Plymouth, Indiana

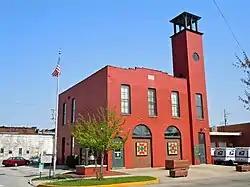
Historic fire station with patchwork quilt designs on doors

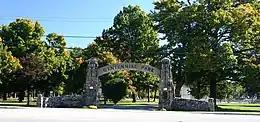
Centennial Park on N. Michigan Street (SR 17)

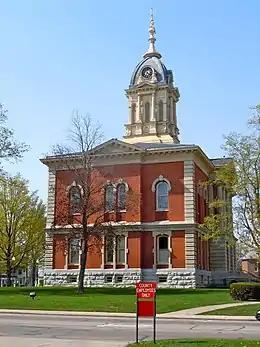
Marshall County courthouse

This area was part of the territory of the Potawatomi Native Americans, one of the historical tribes encountered by American settlers. In the nineteenth century, the United States government made numerous treaties to buy and extinguish Native American claims to land in the former Northwest Territory and the Southeast.